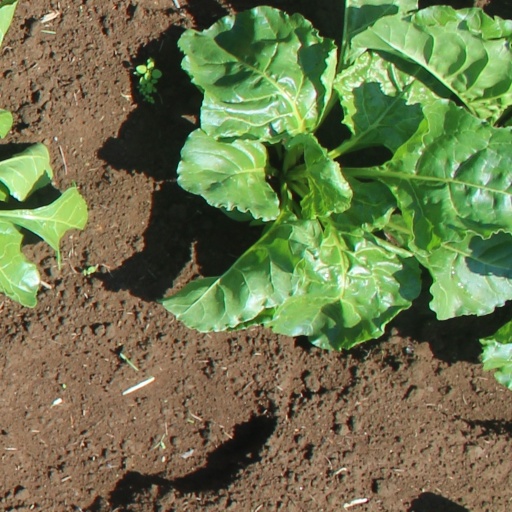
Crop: sugar beet